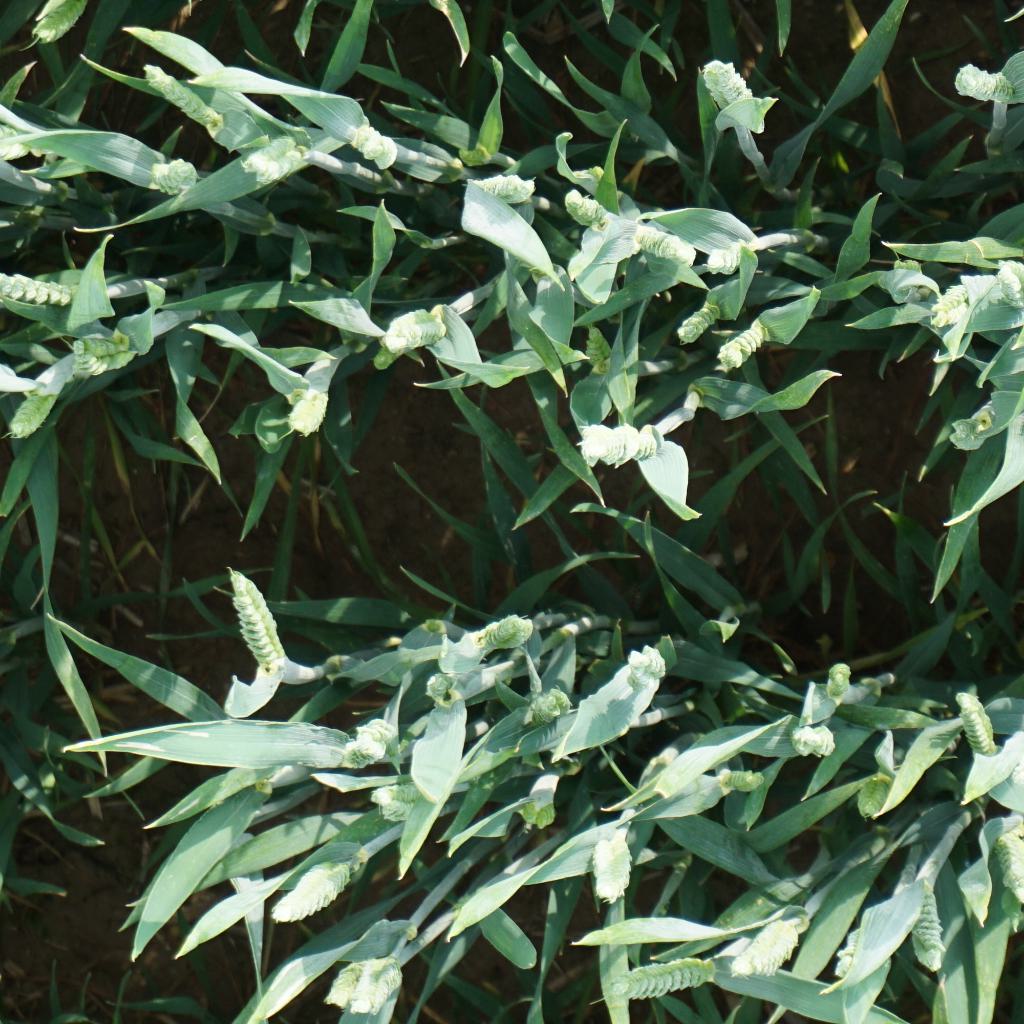
Country: France
Location: Gréoux
Wheat development stage: Post-flowering